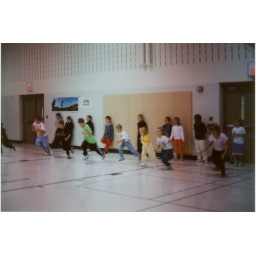
I bet $20 on the girl in yellow, but her white shoes were slippery and she fell behind.